John B. Owens

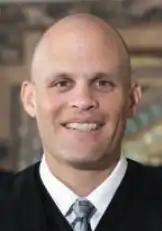

John Byron Owens (born 1971) is an American judge and lawyer who serves as a United States circuit judge of the United States Court of Appeals for the Ninth Circuit.